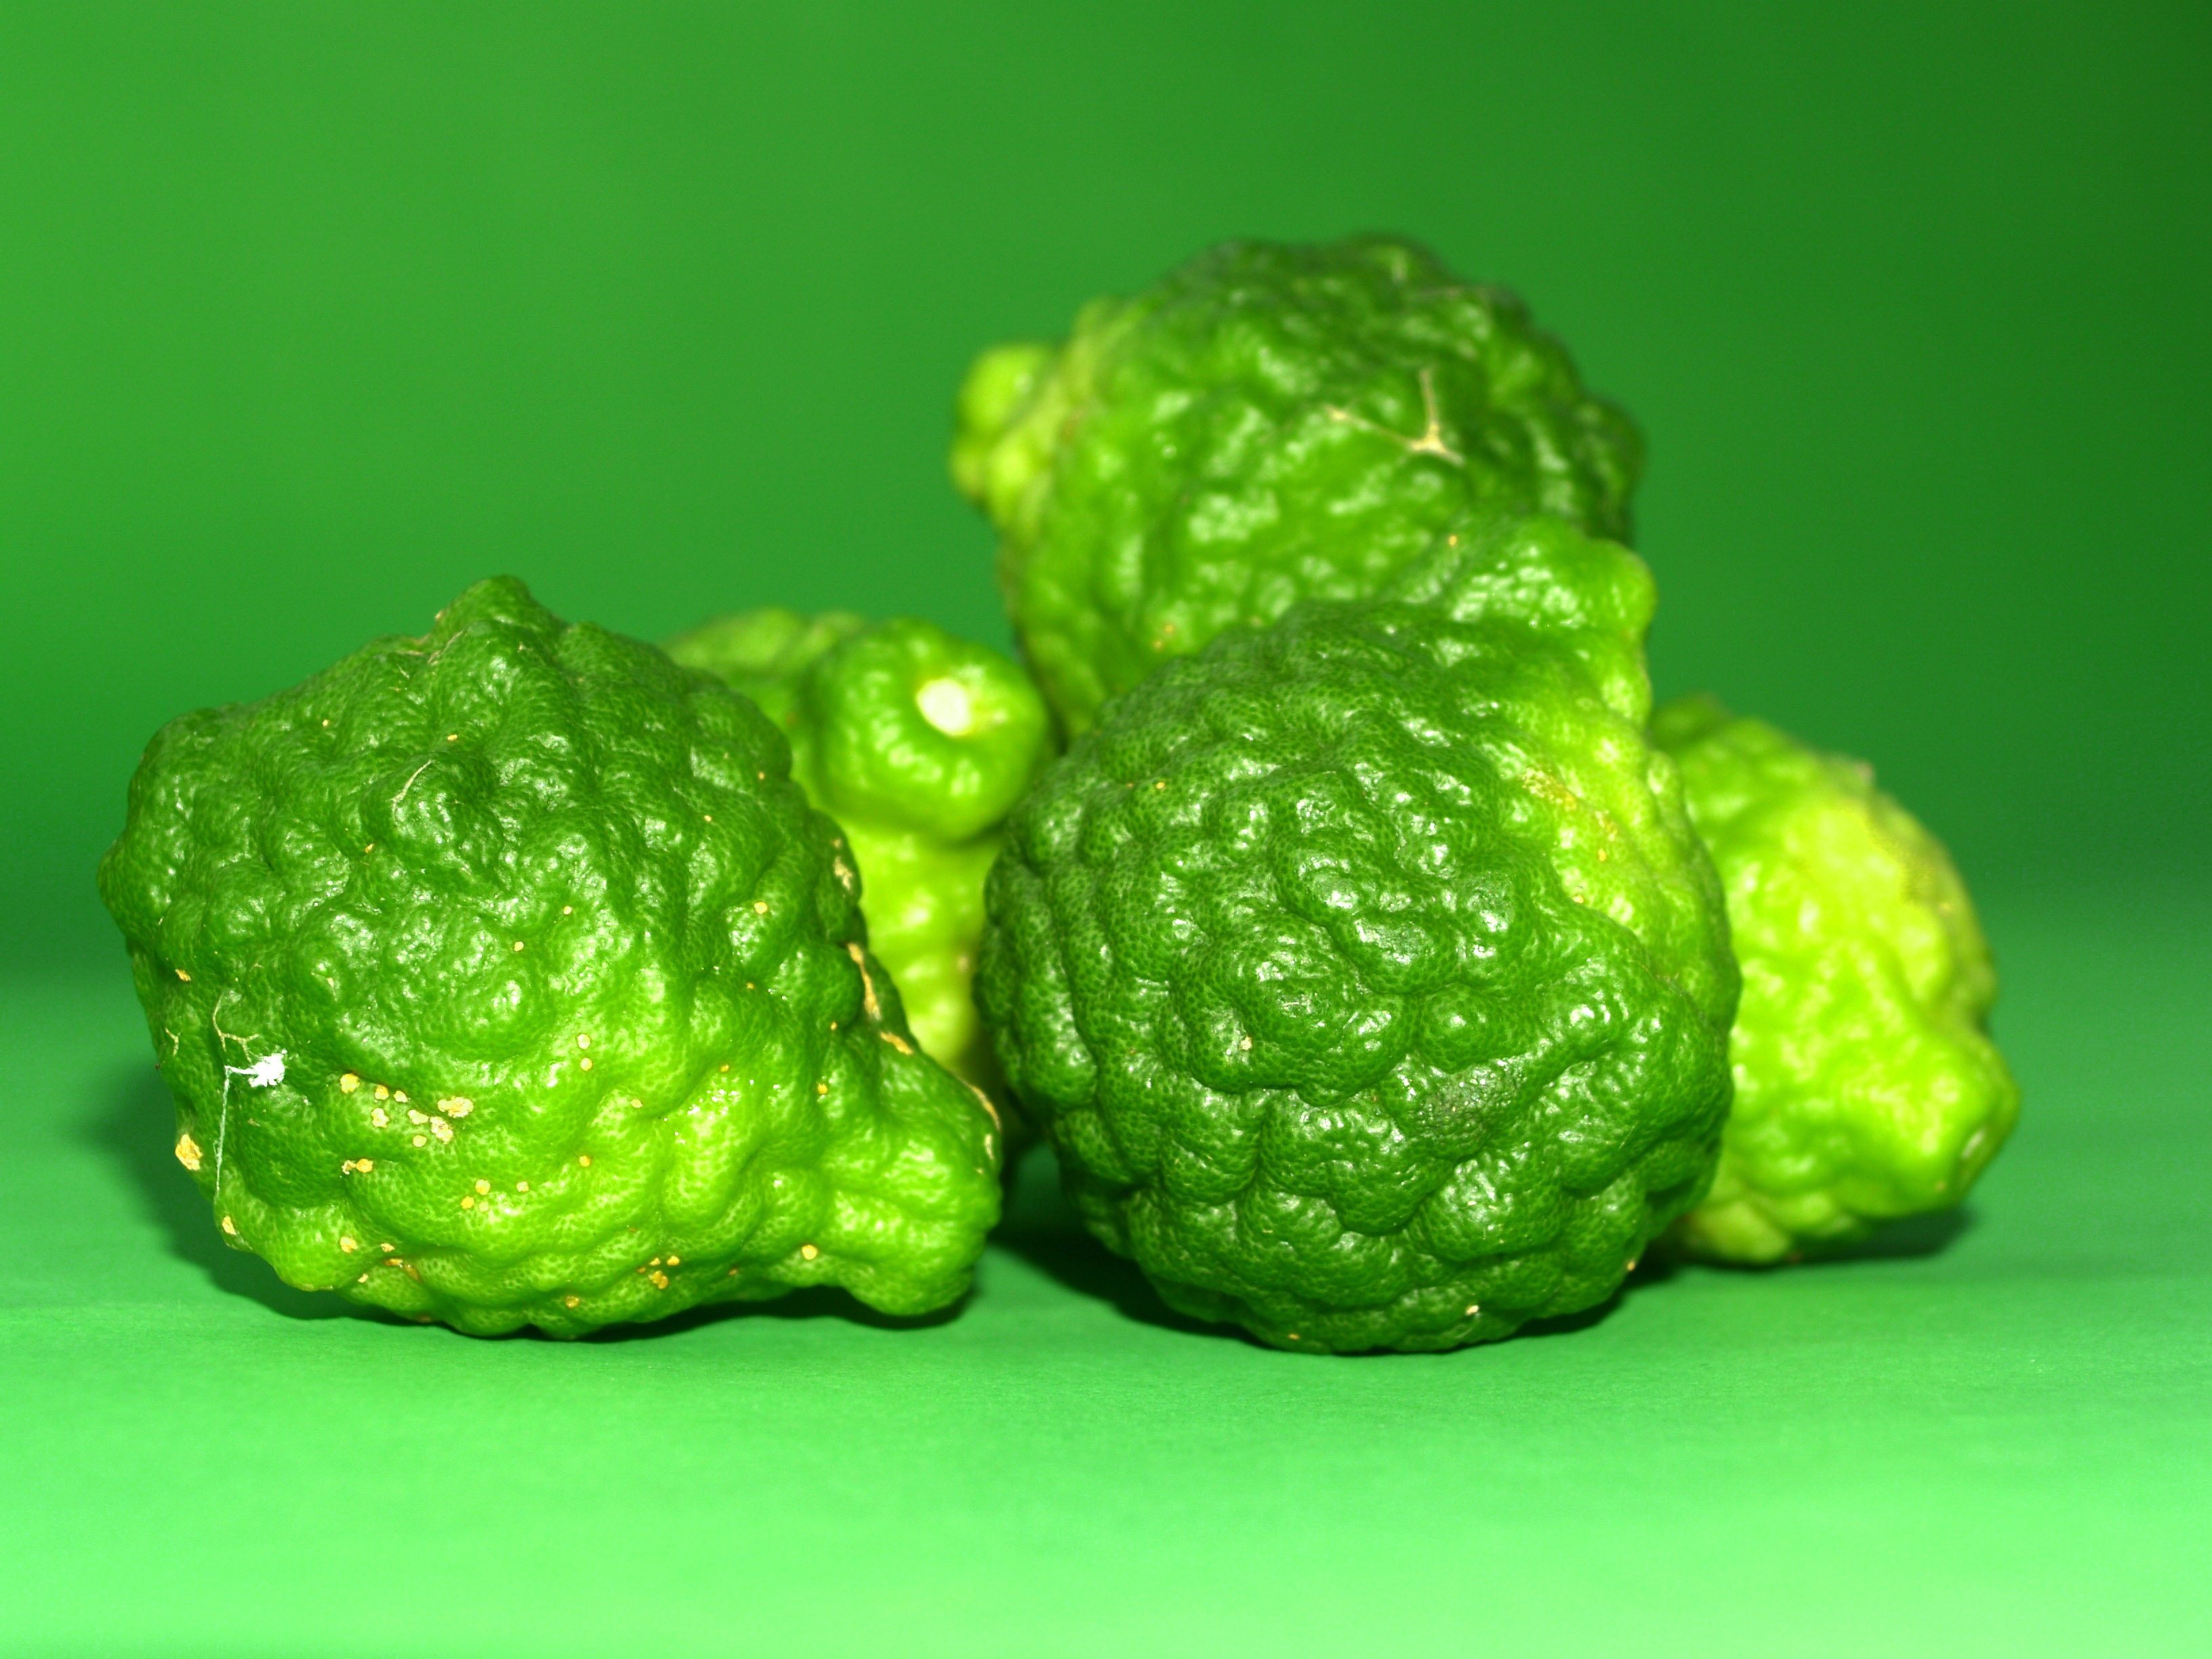
plant, hair, fruit, leaf, flower, isolated, asian, food, green, cooking, ingredient, herb, produce, vegetable, tropical, natural, fresh, asia, ancient, rough, cuisine, lemon, thailand, gourd, lime, raw, thai, citron, organic, citrus, macro photography, herbal, bergamot, flowering plant, kaffir, sugar apple, land plant